Charles Richards (pentathlete)

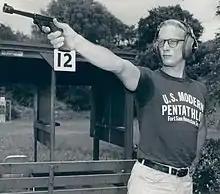
Richards in 1970

Charles Leonard Richards (born March 19, 1945) is a retired American modern pentathlete. He competed at the 1972 Summer Olympics in Munich, where the U.S. team placed fourth and he placed ninth individually.